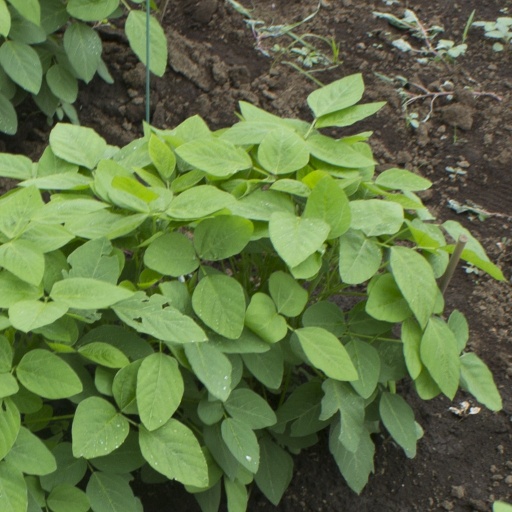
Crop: soybean